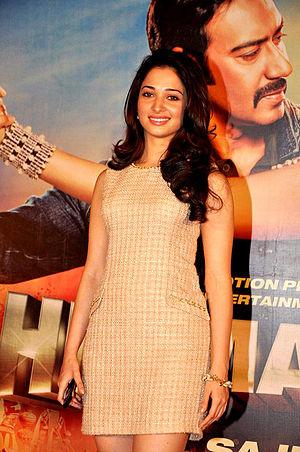
Tamannaah Bhatia, ou simplement Tamannaah, est une actrice et mannequin indienne, née le 21 décembre 1989 à Bombay.